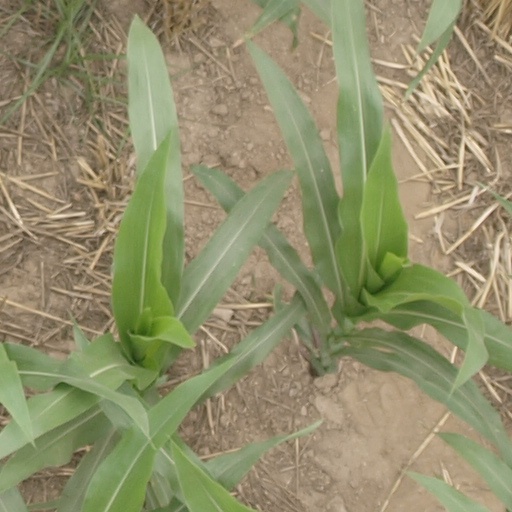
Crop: maize; corn